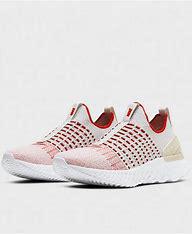
Brand: Nike
Model: React Phantom Run Flyknit 2